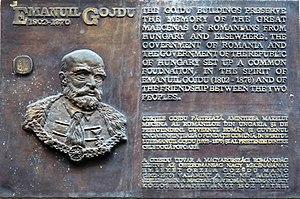
Plaque commémorative à M. Emanoil Gojdu (1802-1870) avocat, comte suprême et mécène roumain, apposée sur le mur d'un édifice construit par la fondation portant son nom. Elle fut inaugurée le 25 avril 2004. (13, rue Király, Budapest, 7e arr.). Magyar: Gozsdu Manó (1802-1870) román származású ügyvéd, főispán és mecénás emléktáblája a Gozsdu-udvar bejáratánál. Felavatva: 2004. április 25-én. (Budapest, VII. ker. Király utca 13.)